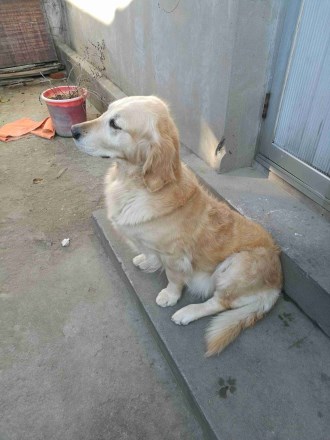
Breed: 5355-n000126-golden_retriever